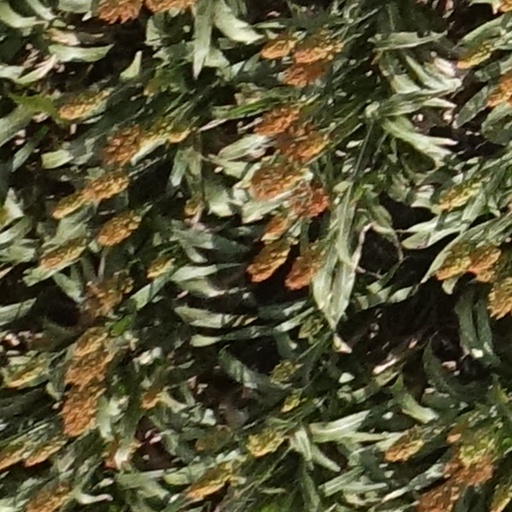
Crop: sorghum